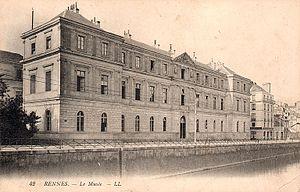
Vue de la façade du musée, quai Emile-Zola à Rennes.
Le palais universitaire est un bâtiment situé à Rennes en Ille-et-Vilaine.